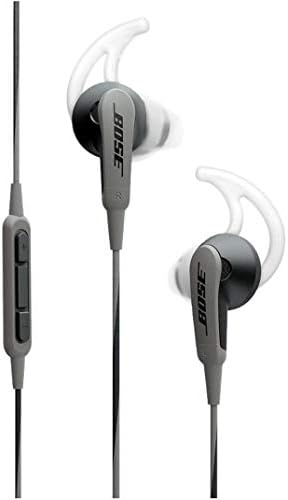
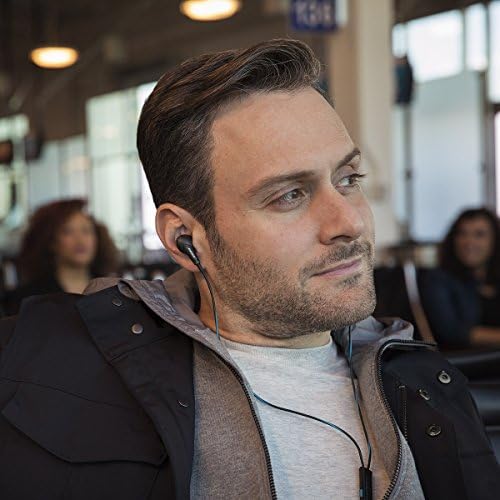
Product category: headphones
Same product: no